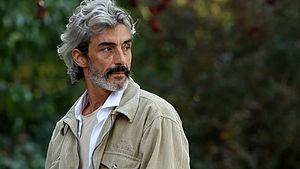
Miguel Molina, mieux connu sous le nom de Micky Molina est un acteur et chanteur espagnol né àMadrid le 20 novembre 1963.